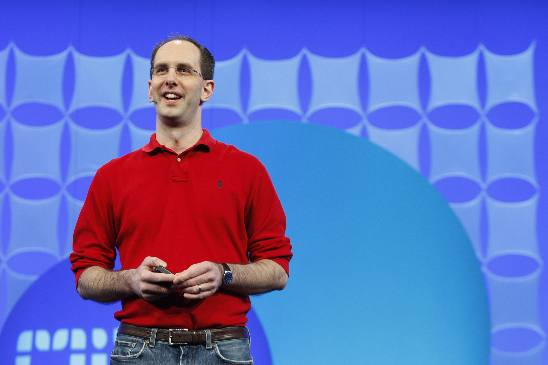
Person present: Yes